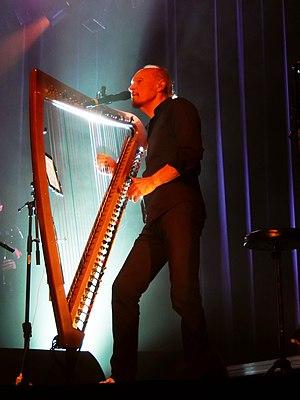
Photo originale pour Human ~ Kelt d'Alan Stivell.
Human~Kelt est le vingt-cinquième album original d'Alan Stivell, sorti le 26 octobre 2018 sous le label World Village distribué par PIAS. Il comporte 20 titres pour une durée totale d'une heure et quatorze minutes.